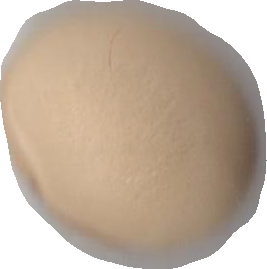
Variety: Dega